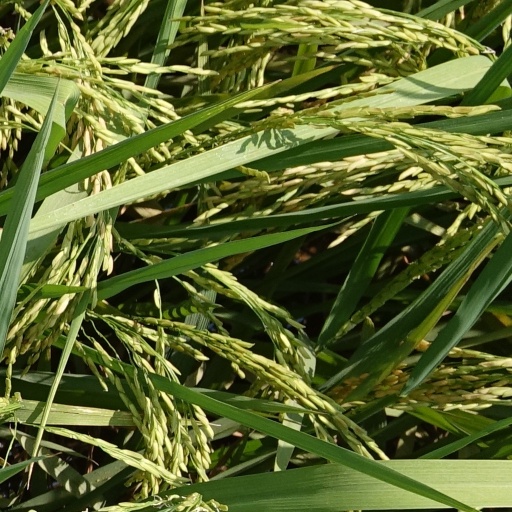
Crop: rice